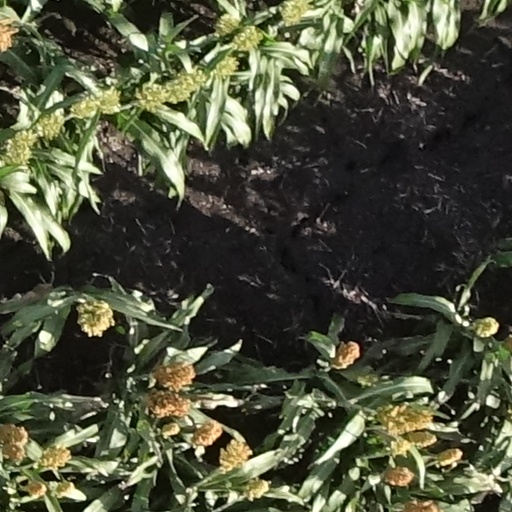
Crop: sorghum